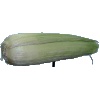
Label: Corn Husk 1